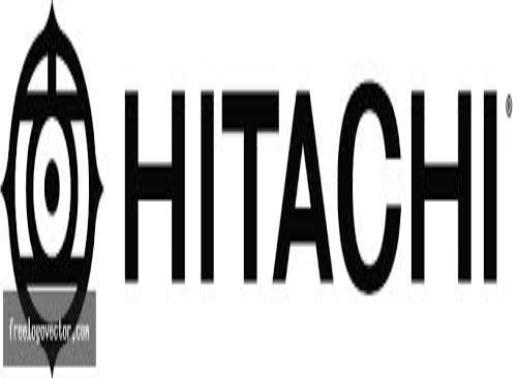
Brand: Hitachi
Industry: Leisure